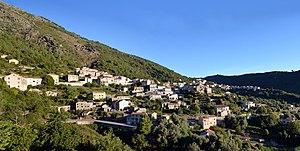
Venaco est une commune française située dans la circonscription départementale de la Haute-Corse et le territoire de la collectivité de Corse. La commune portait le nom de Serraggio jusqu'en 1874 et sa fusion avec Lugo-di-Venaco. Elle appartient à l'ancienne piève de Venaco, dont Serraggio était le chef-lieu.